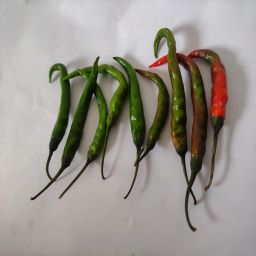
Crop: Chile Pepper
Quality: Ripe